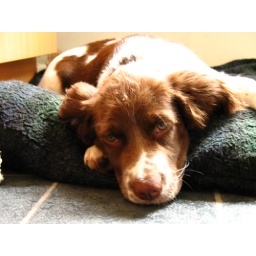
Oscar on his bed in the kitchen (age 4 months)